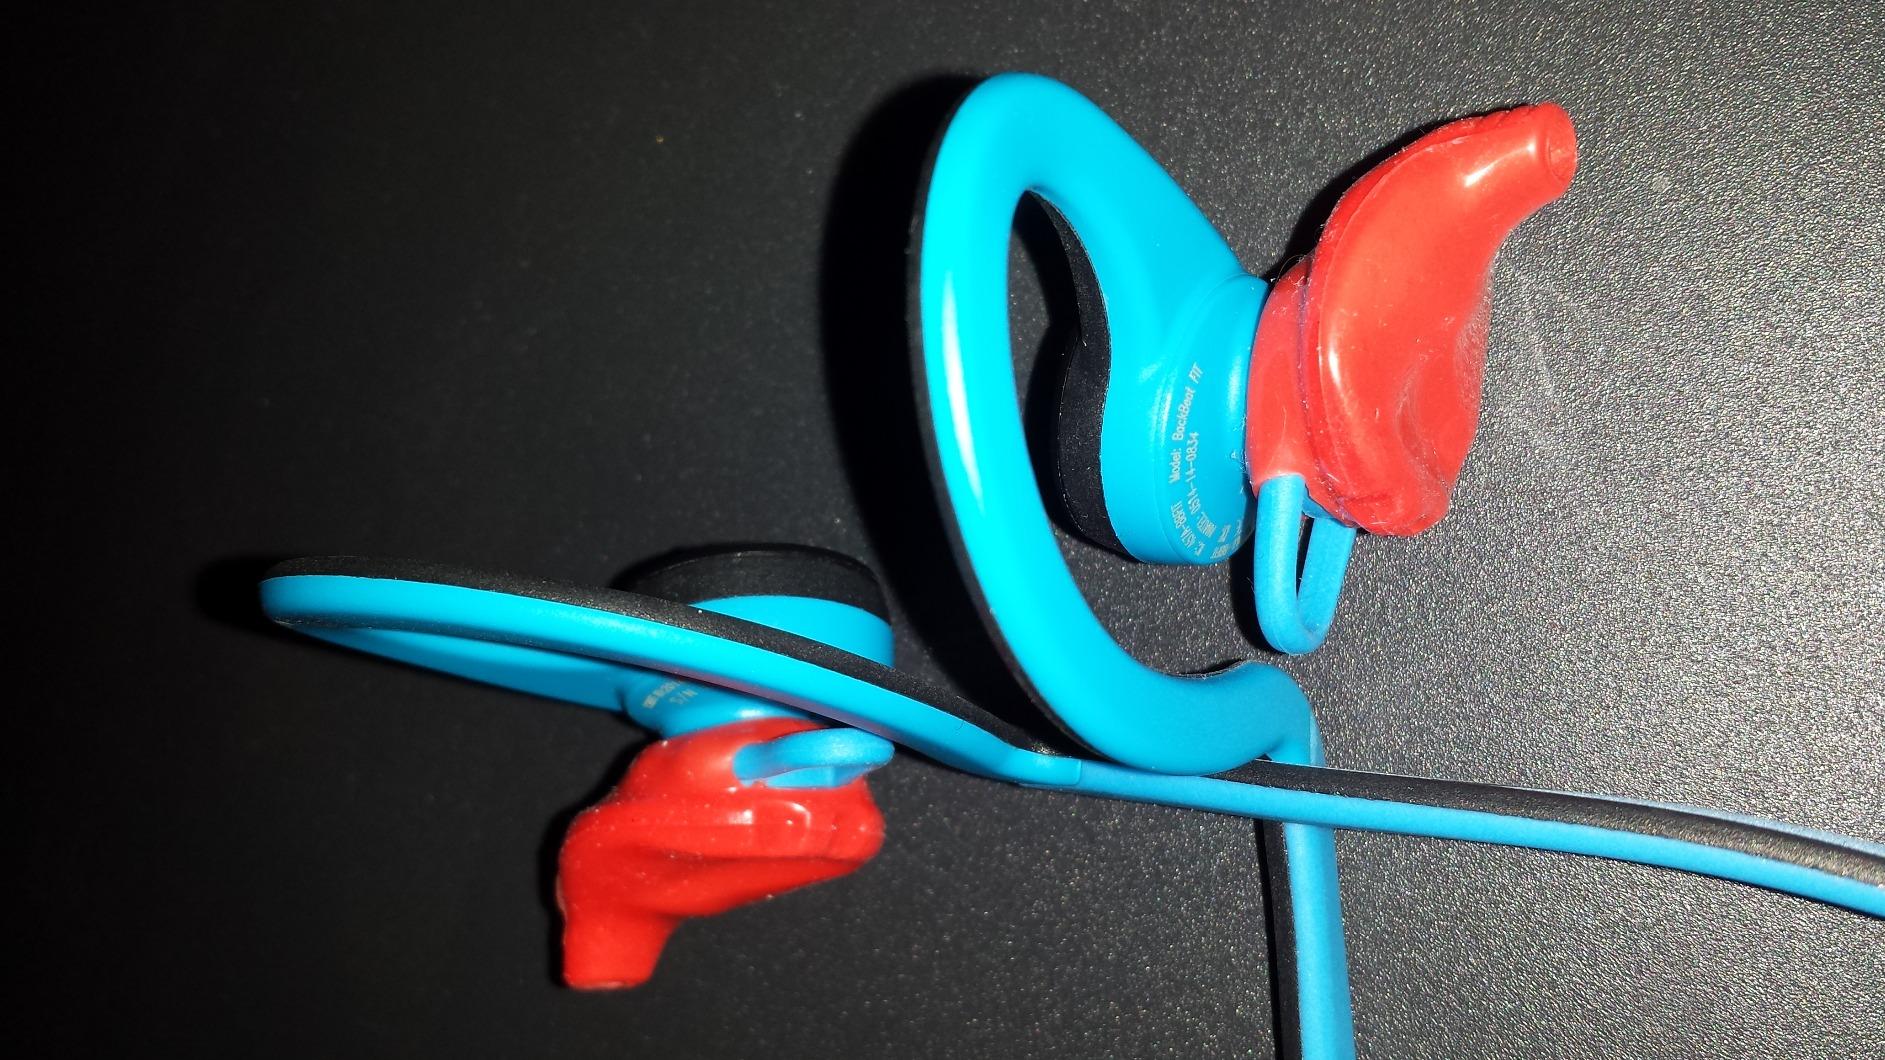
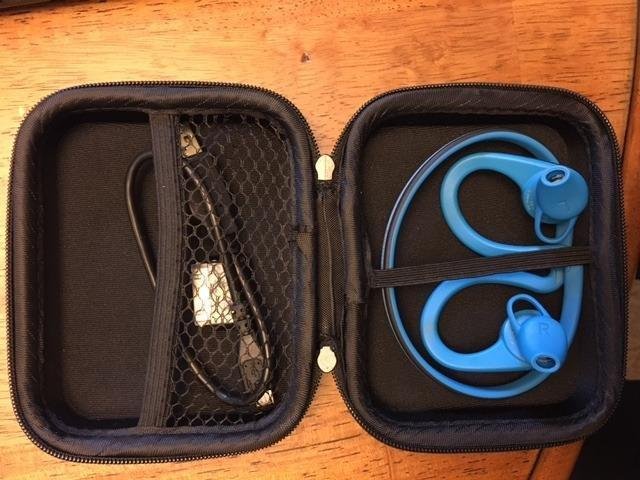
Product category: headphones
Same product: yes